Chile at the Rugby World Cup

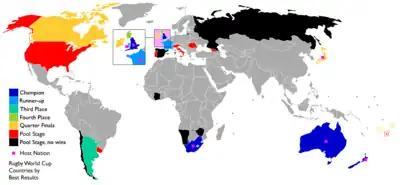
Map of nations best results, excluding nations which unsuccessfully participated in qualifying tournaments.

Chile qualified for their first Rugby World Cup on their 8th attempt and appeared at the 2023 tournament.